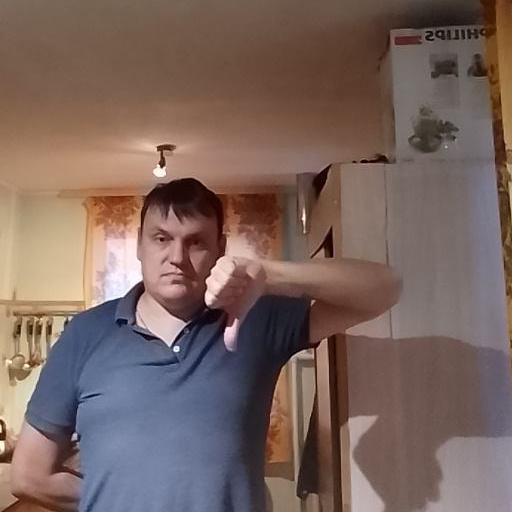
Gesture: dislike